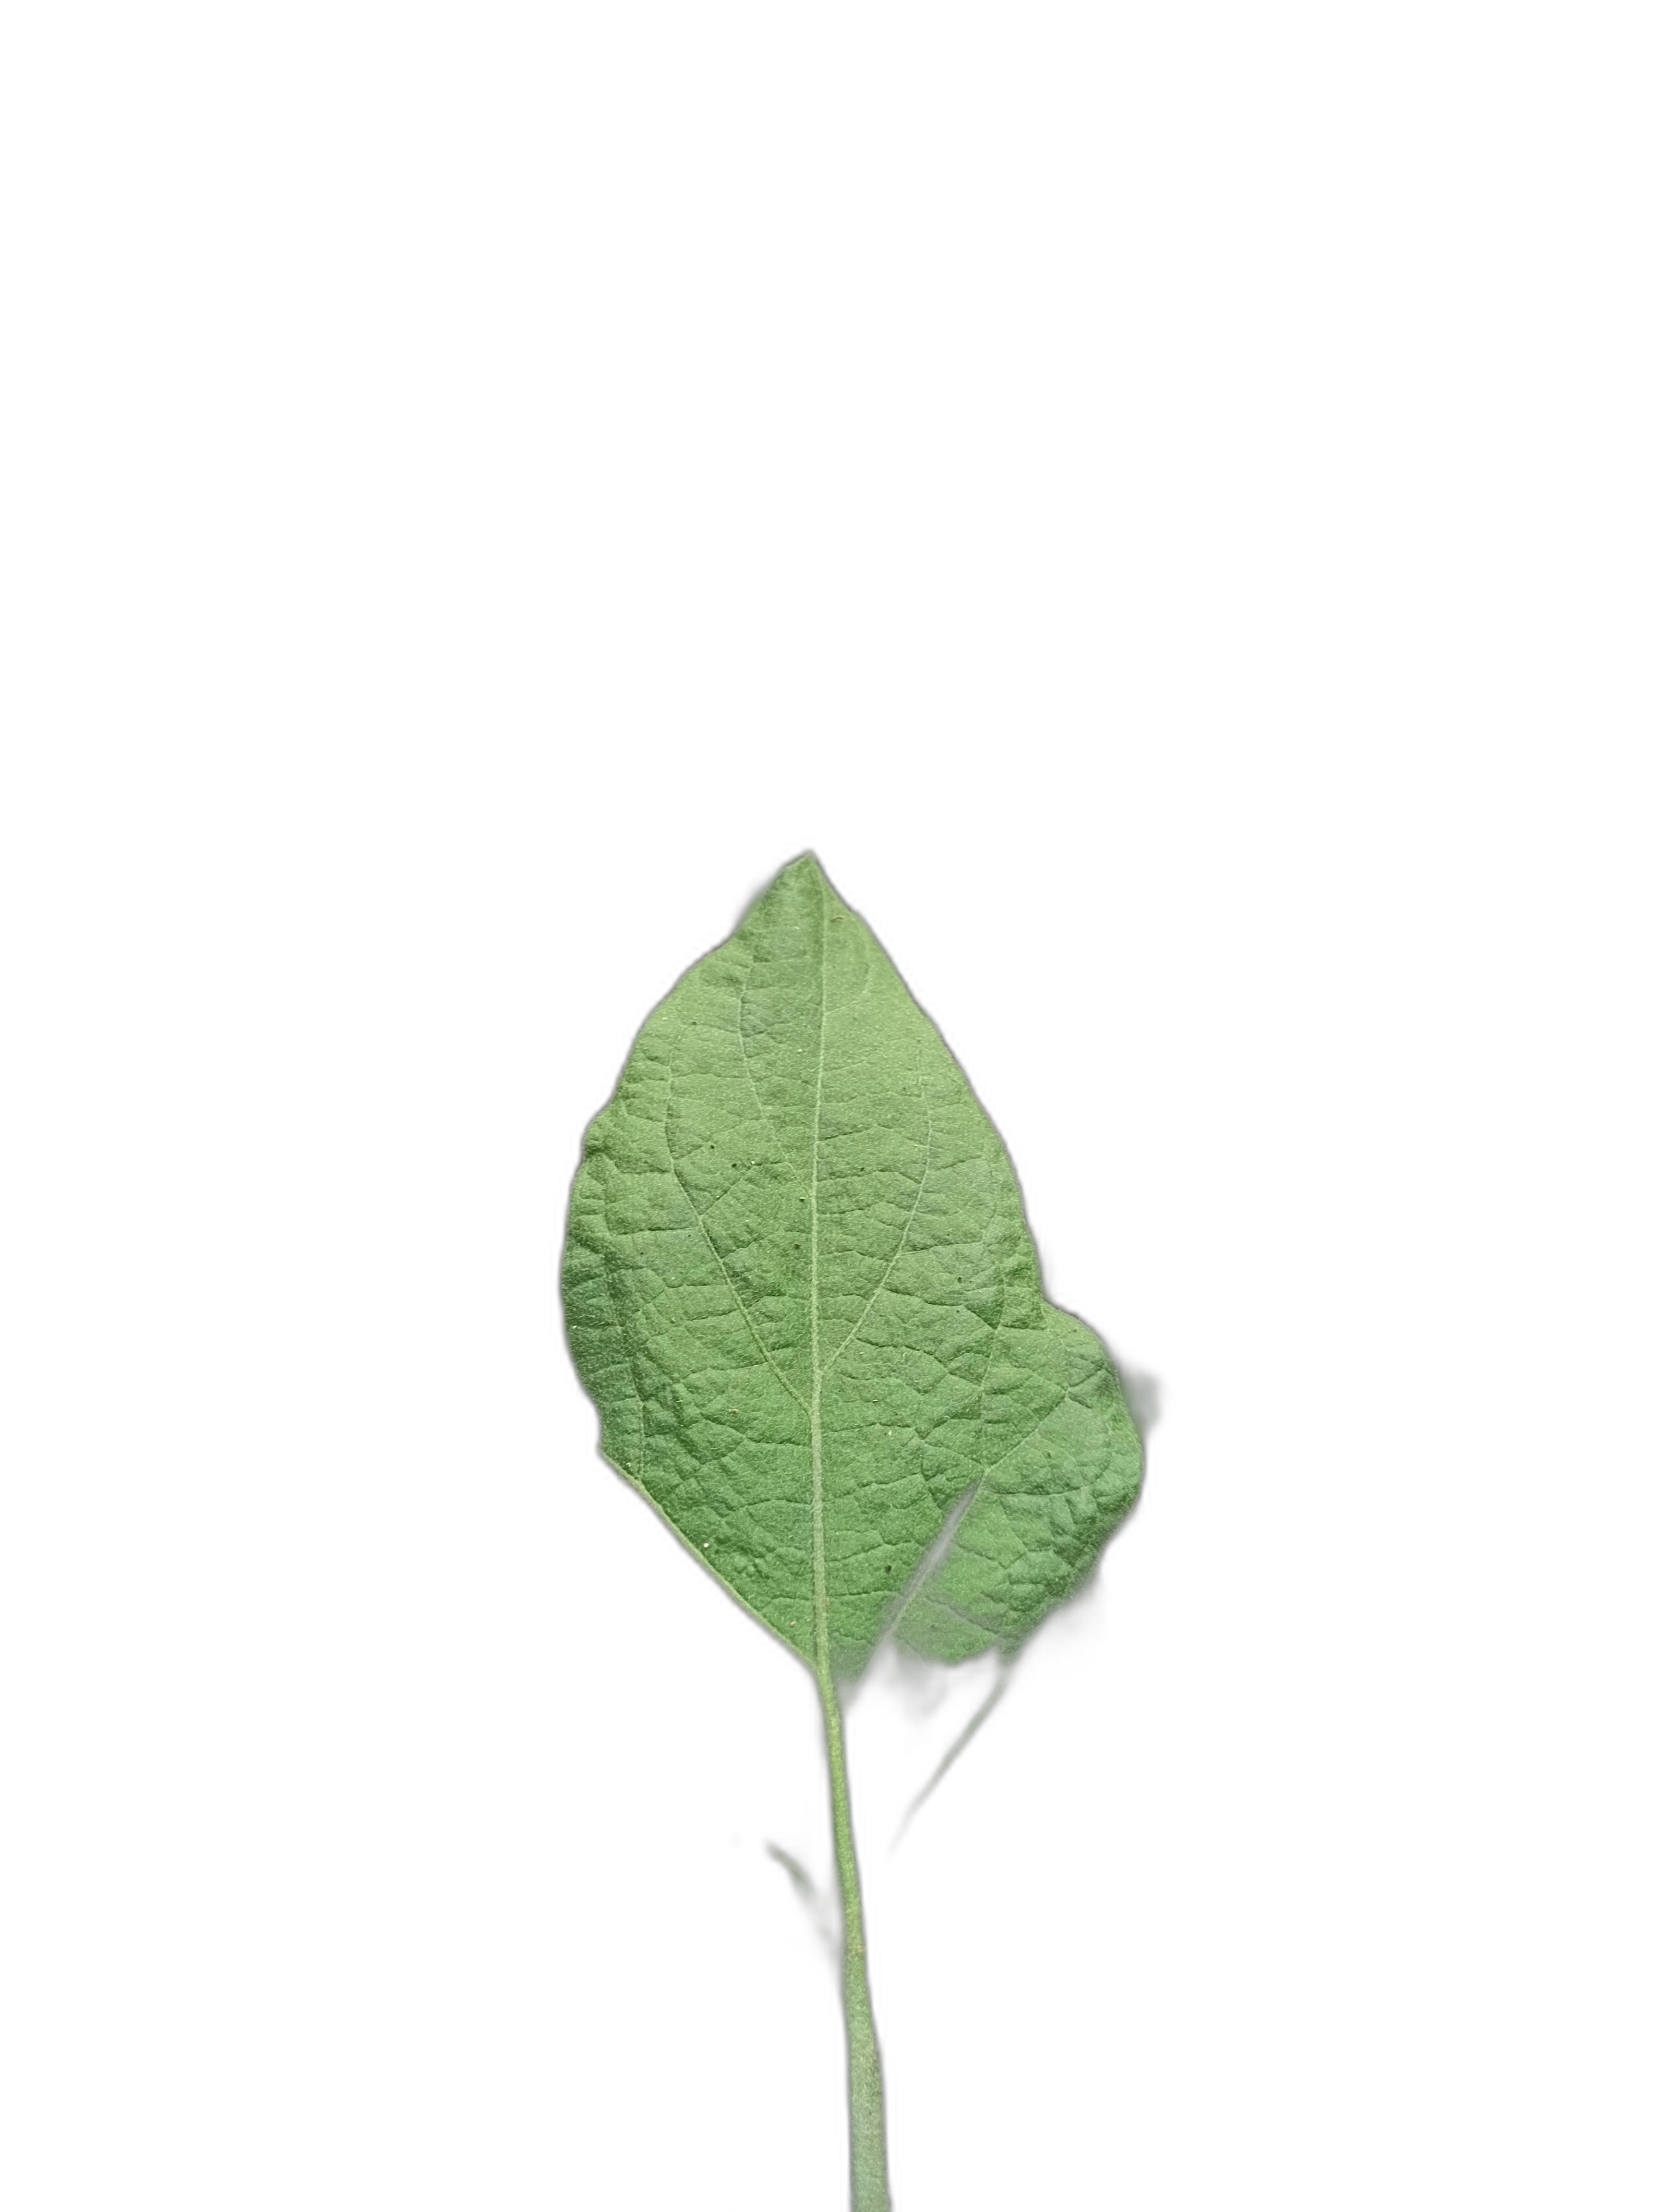
Label: Healthy Leaf